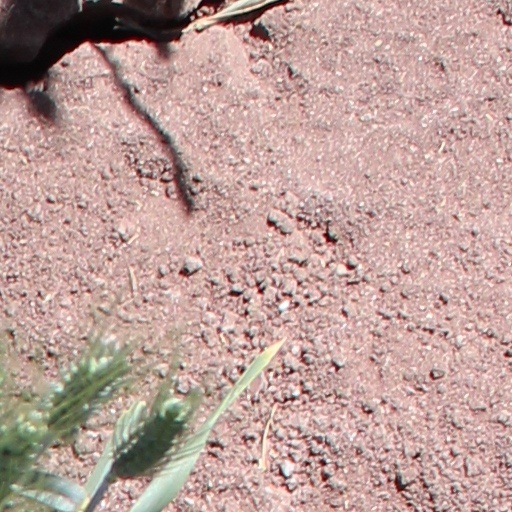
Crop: wheat